Hardware security module

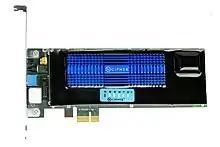
An HSM in PCIe format

A hardware security module (HSM) is a physical computing device that safeguards and manages secrets (most importantly digital keys), and performs encryption and decryption functions for digital signatures, strong authentication and other cryptographic functions. These modules traditionally come in the form of a plug-in card or an external device that attaches directly to a computer or network server. A hardware security module contains one or more secure cryptoprocessor chips.